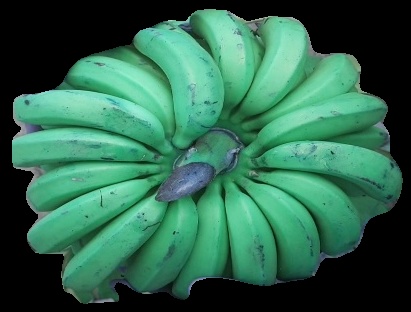
Variety: pachbale
Grade: grade2